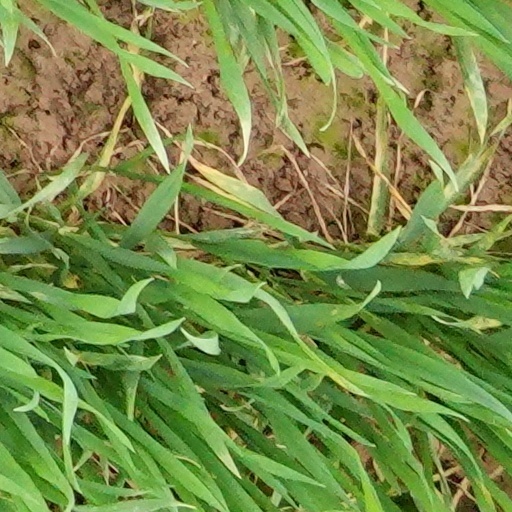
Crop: wheat